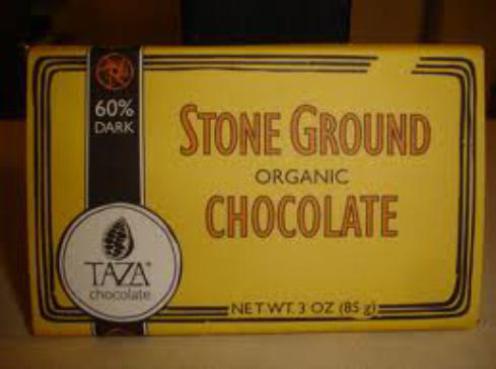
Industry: Food